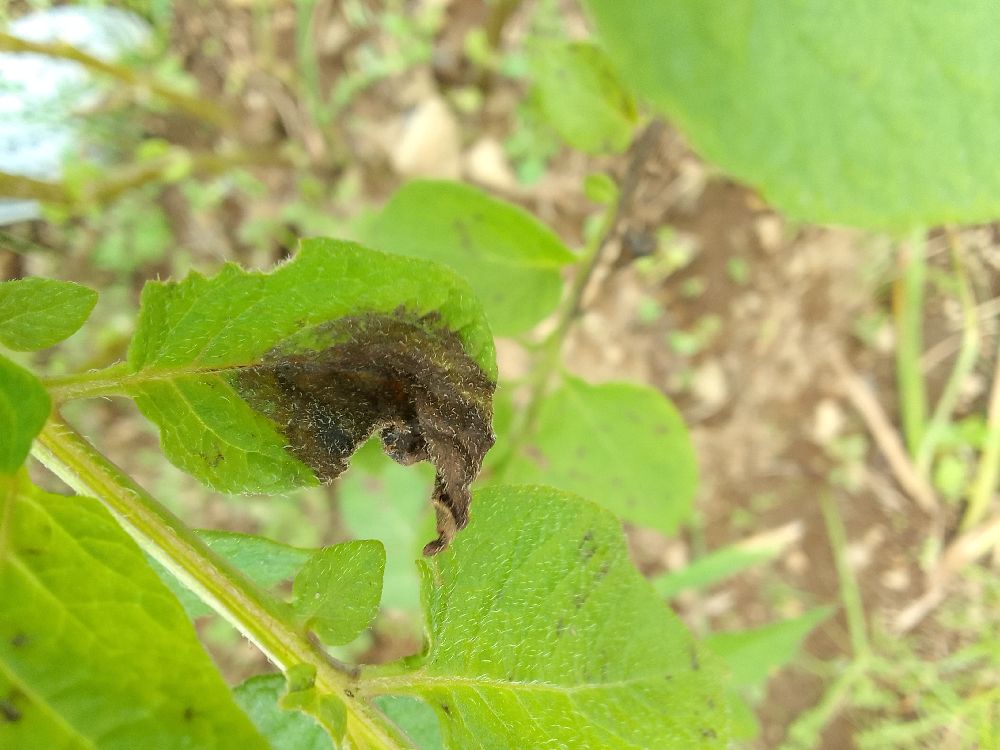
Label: Late blight